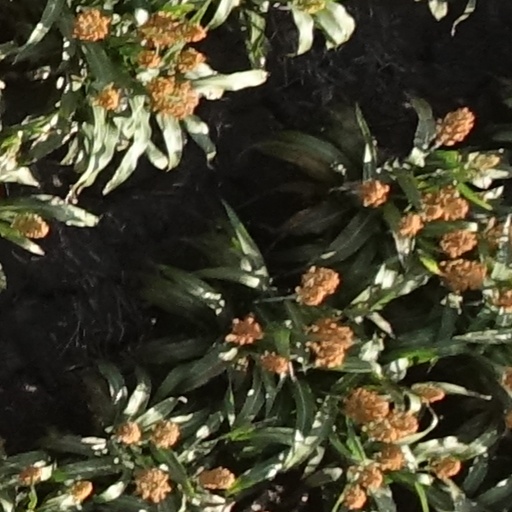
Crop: sorghum